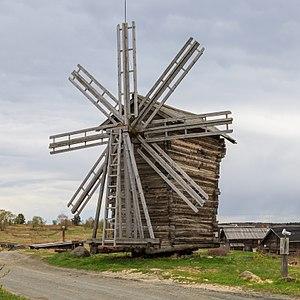
La construction en bois massif empilé est un système constructif en bois, faisant usage de troncs, rondins ou madriers de bois massifs. Ce système constructif emploie des grumes écorcées et ajustées les unes aux autres, dont le diamètre fait généralement entre 25 et 35 cm. C'est selon Eugène Viollet-le-Duc, avec la charpente l'autre manière principale de construire en bois. On peut distinguer plusieurs manières de construire traditionnelles principales :